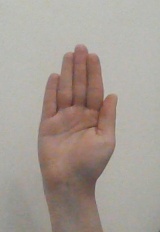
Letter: seen